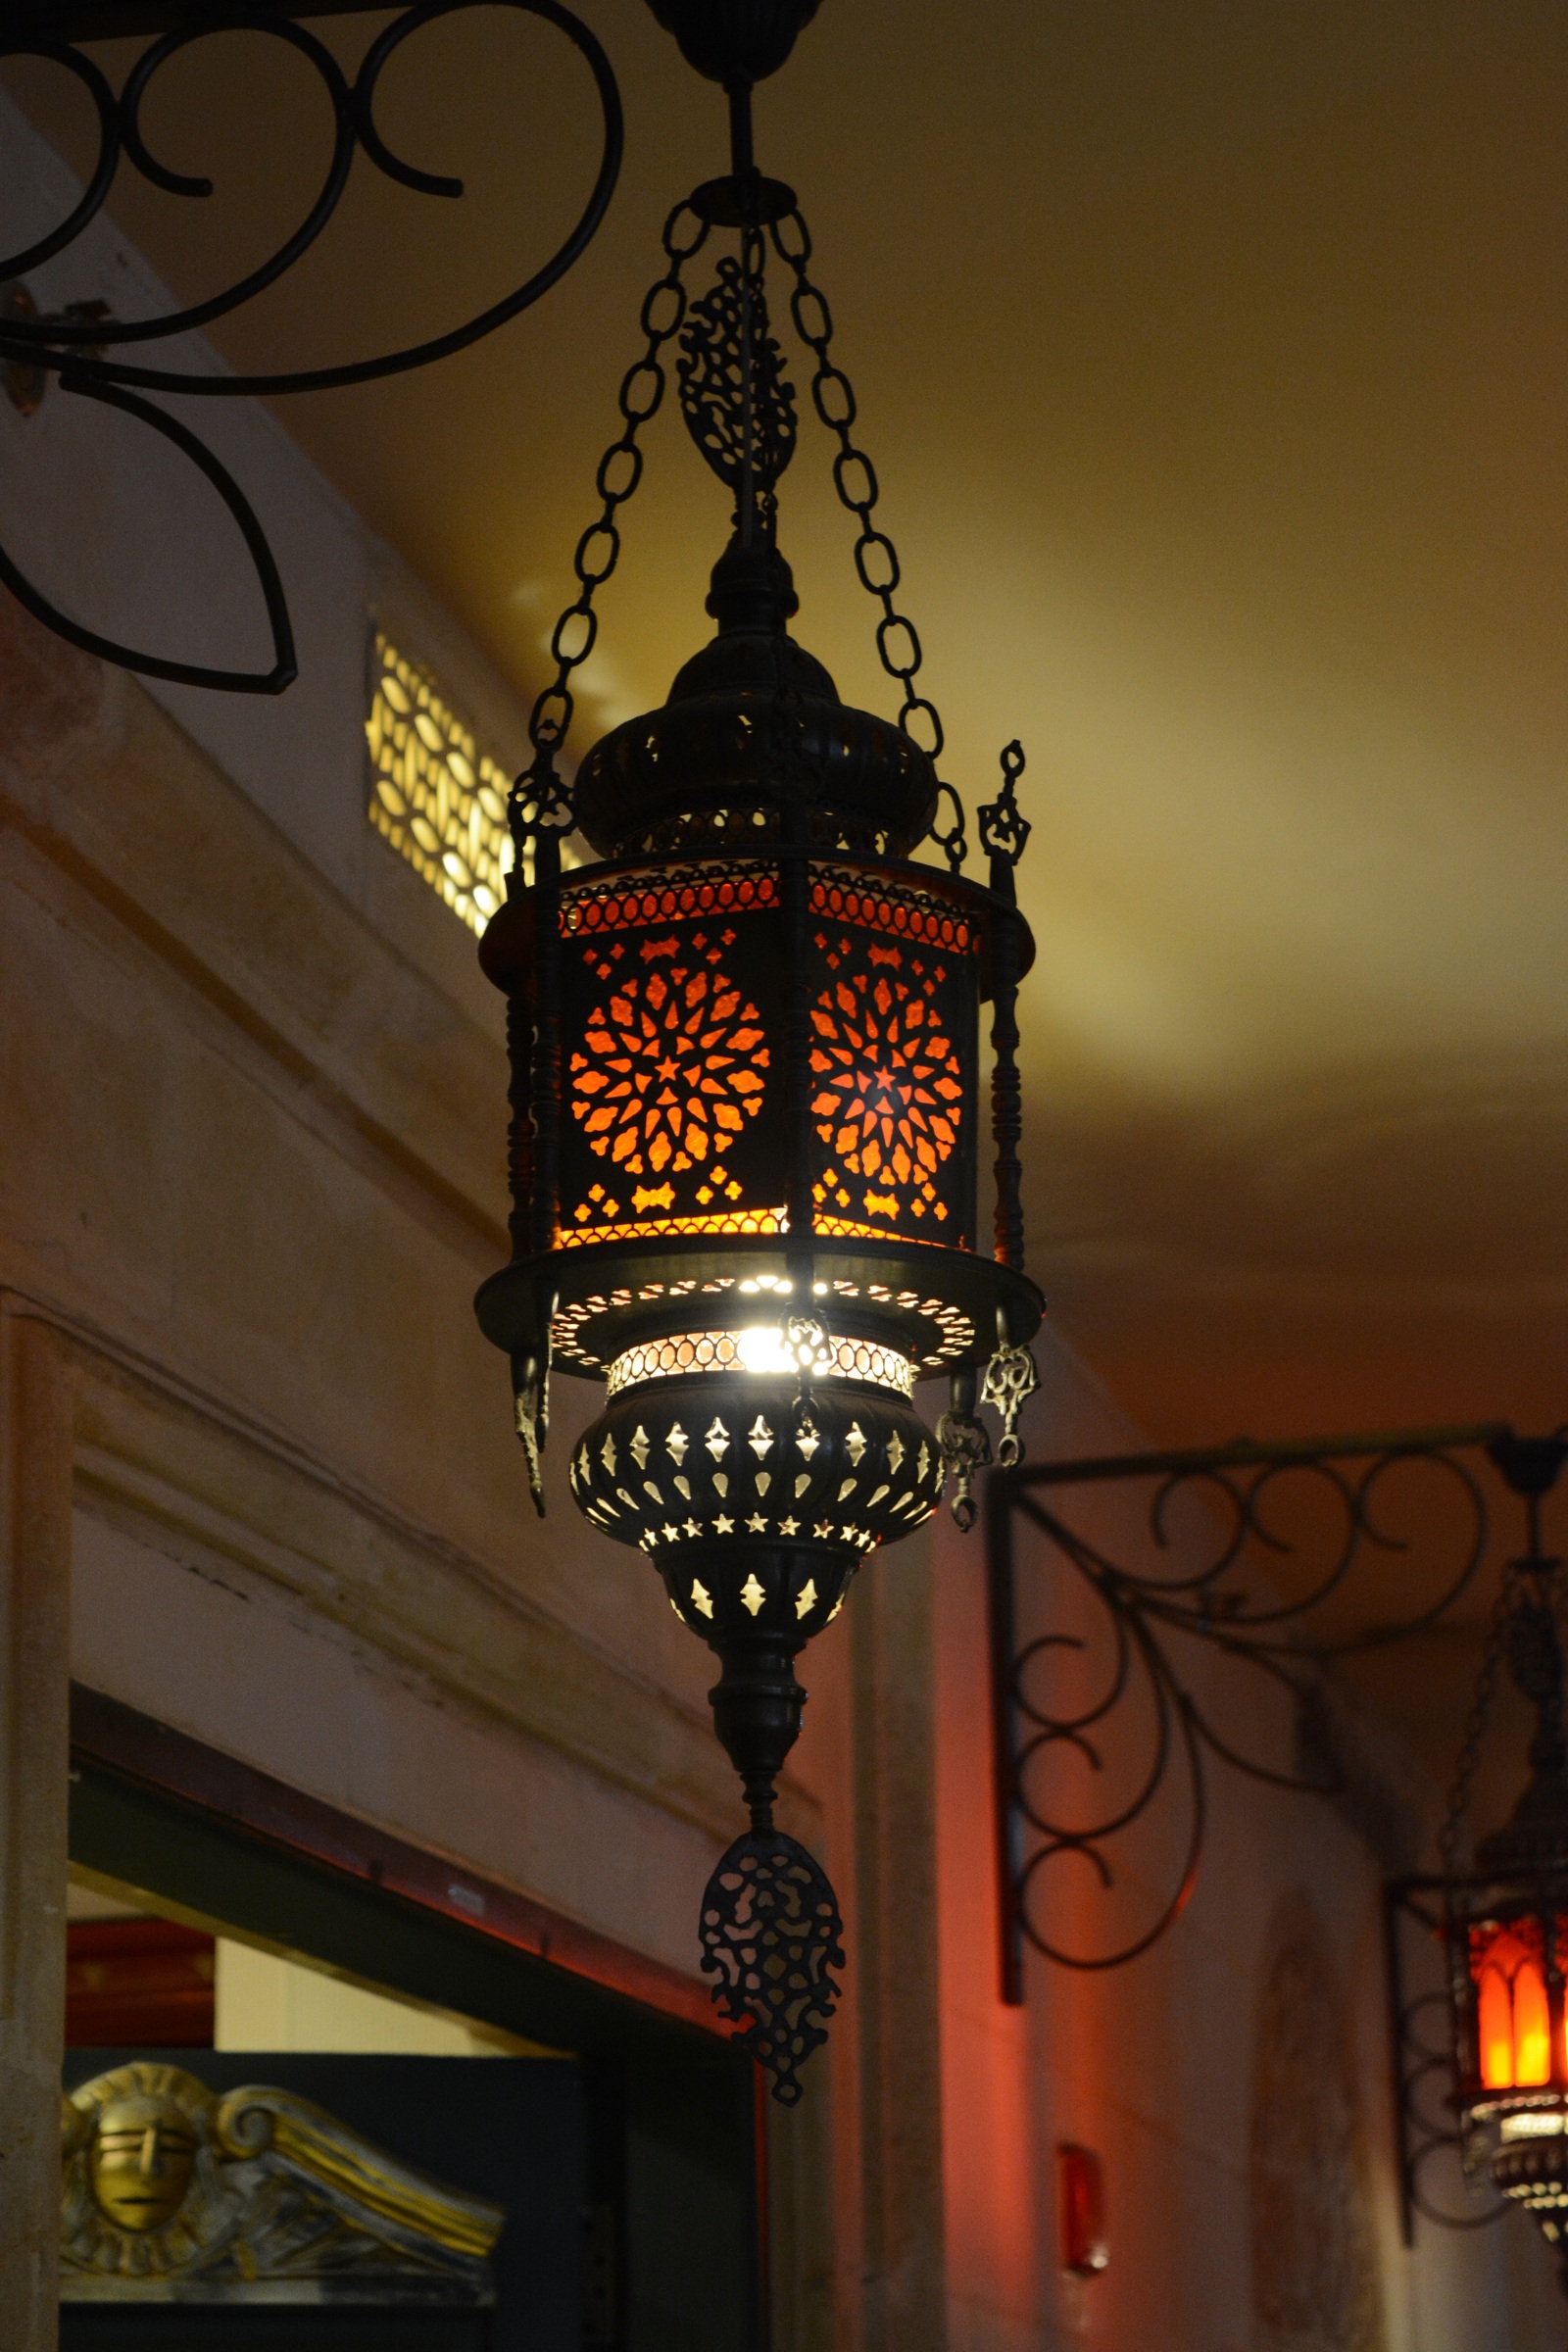
light, glowing, vintage, antique, retro, interior, window, glass, old, evening, decoration, lantern, equipment, bulb, street light, lamp, lighting, decor, luxury, design, decorative, bright, light fixture, inspiration, classic, electric, illumination